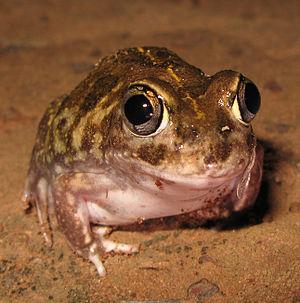
Neobatrachus sudelli est une espèce d'amphibiens de la famille des Limnodynastidae.